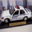
Label: automobile